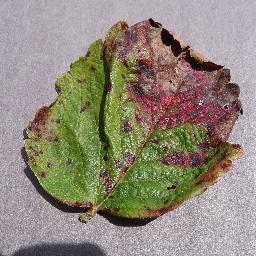
Label: Strawberry___Leaf_scorch